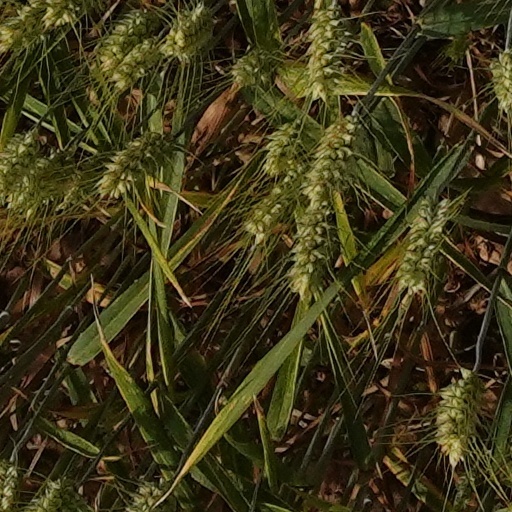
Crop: wheat